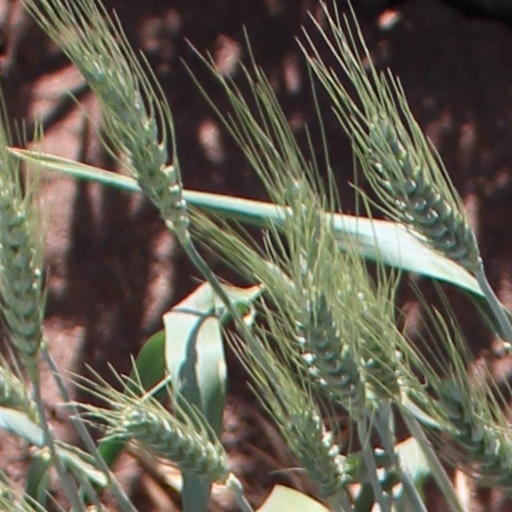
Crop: wheat